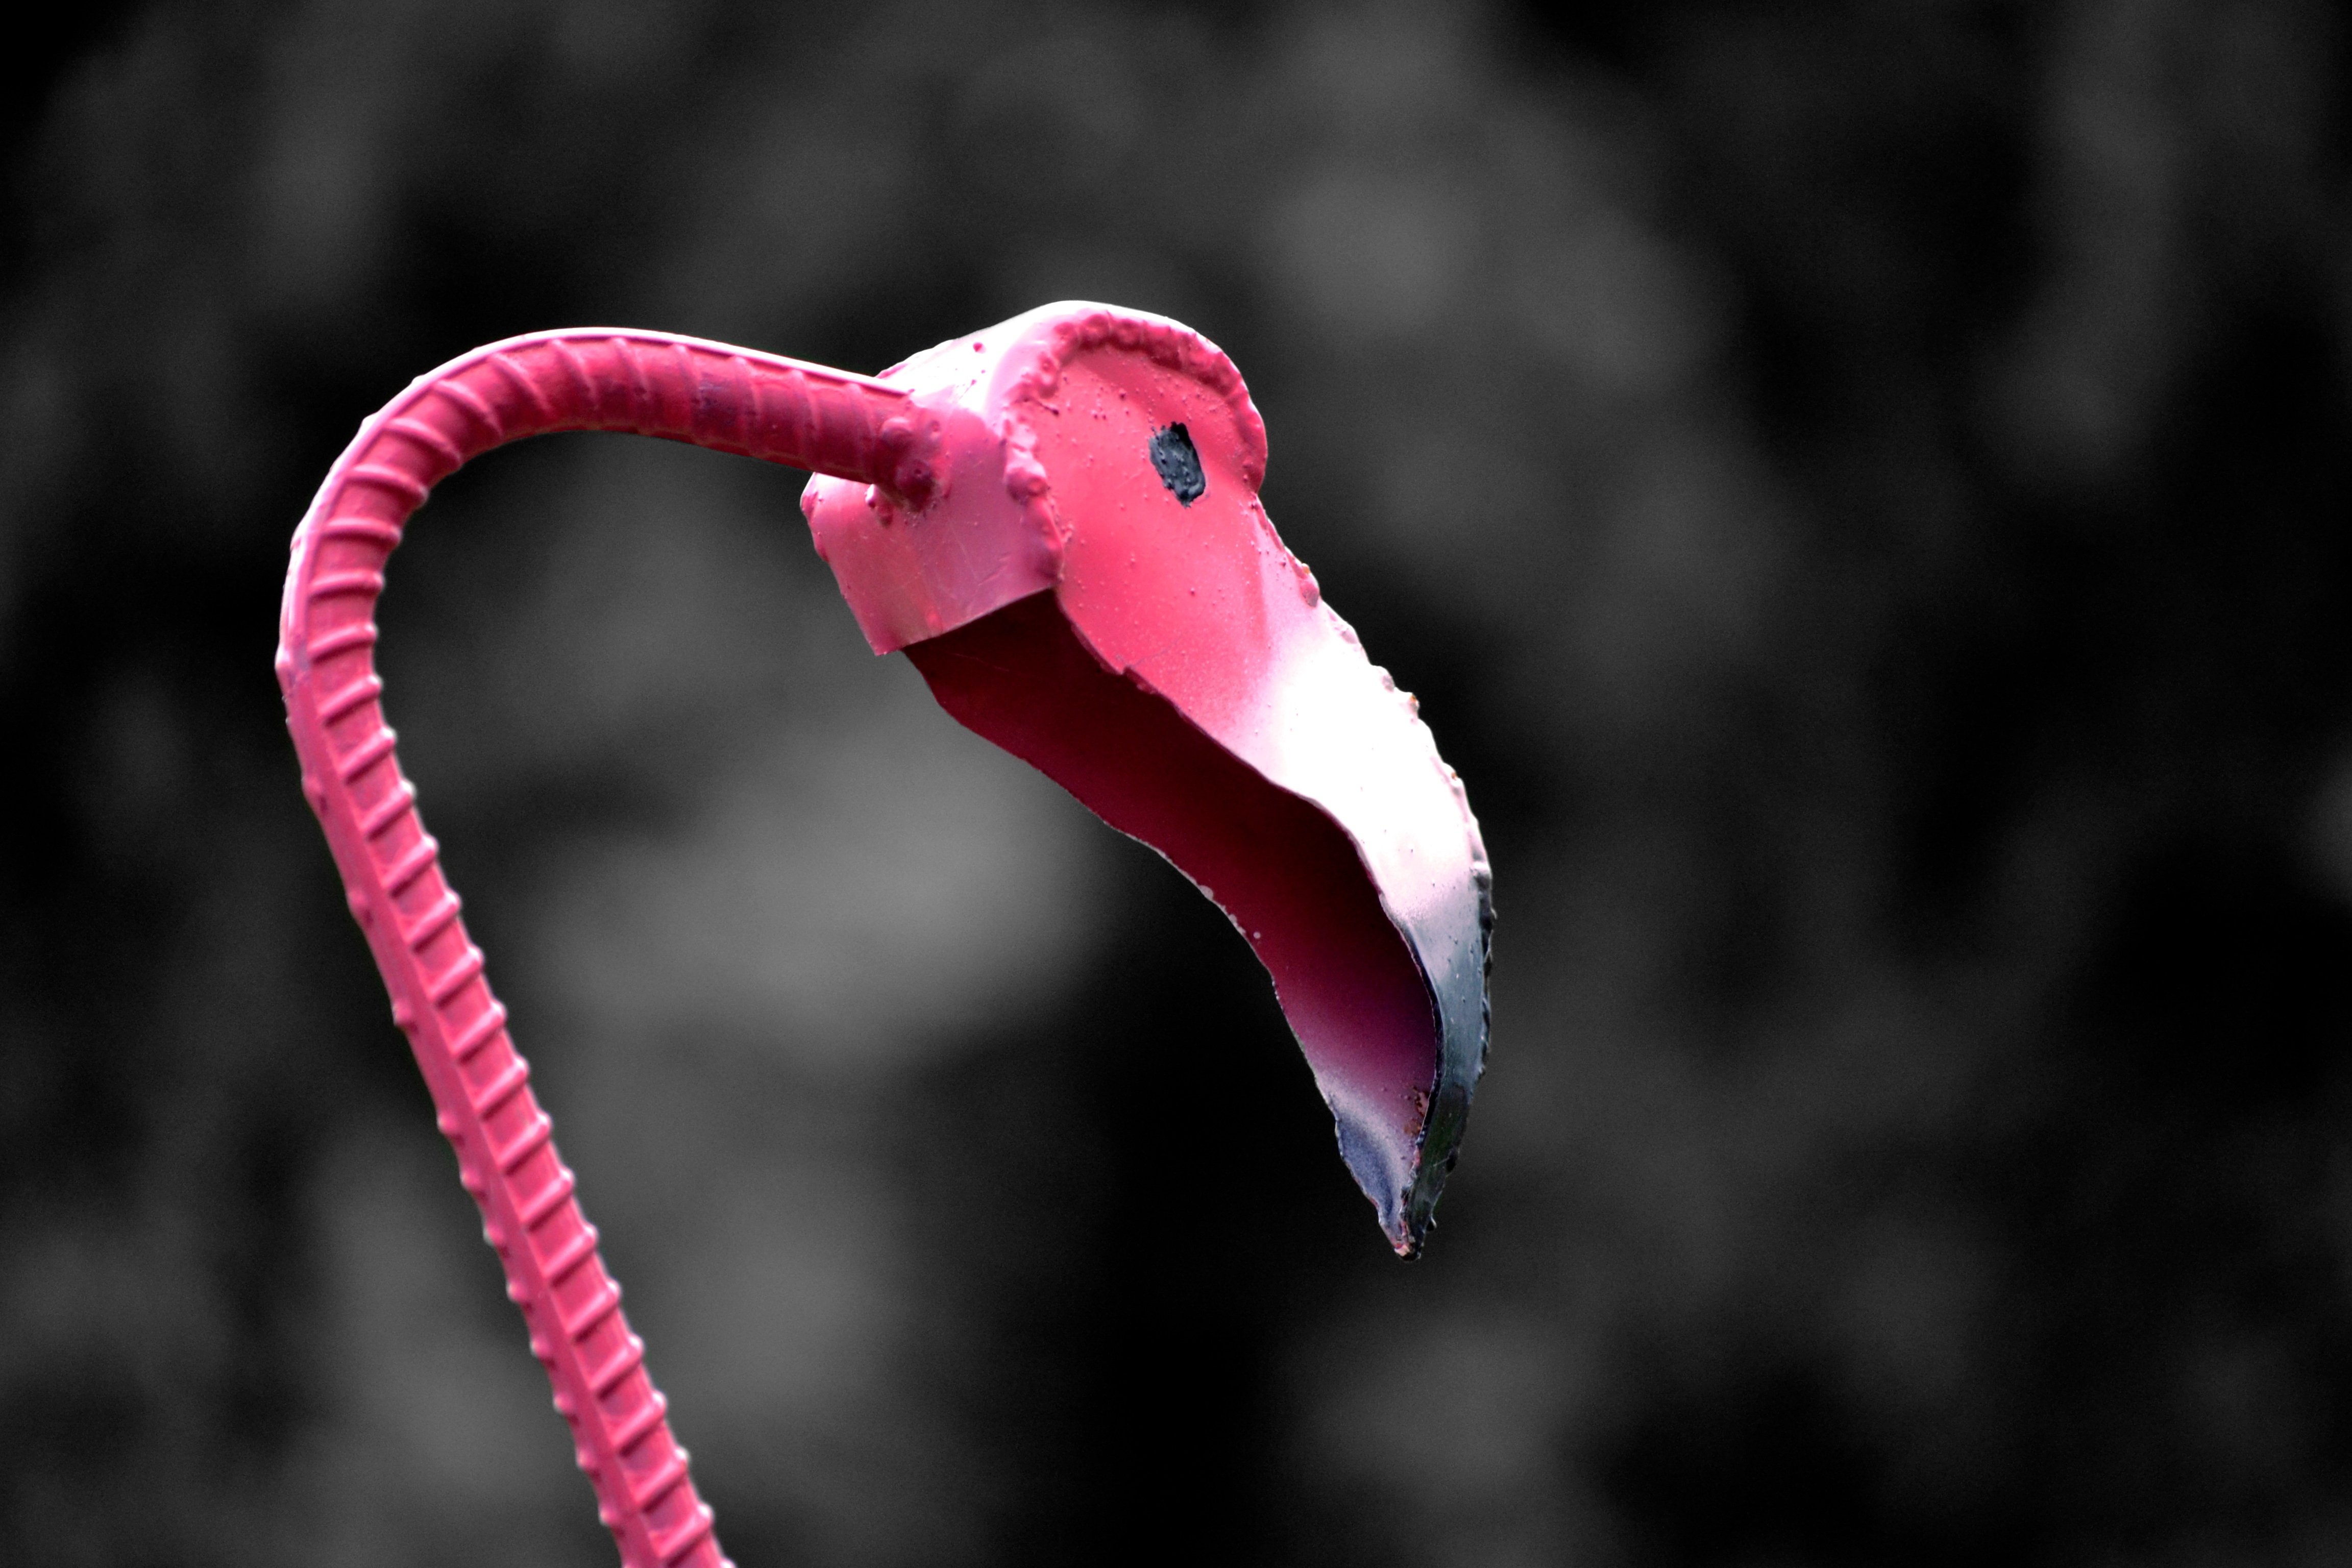
plant, photography, flower, petal, red, pink, close up, macro photography